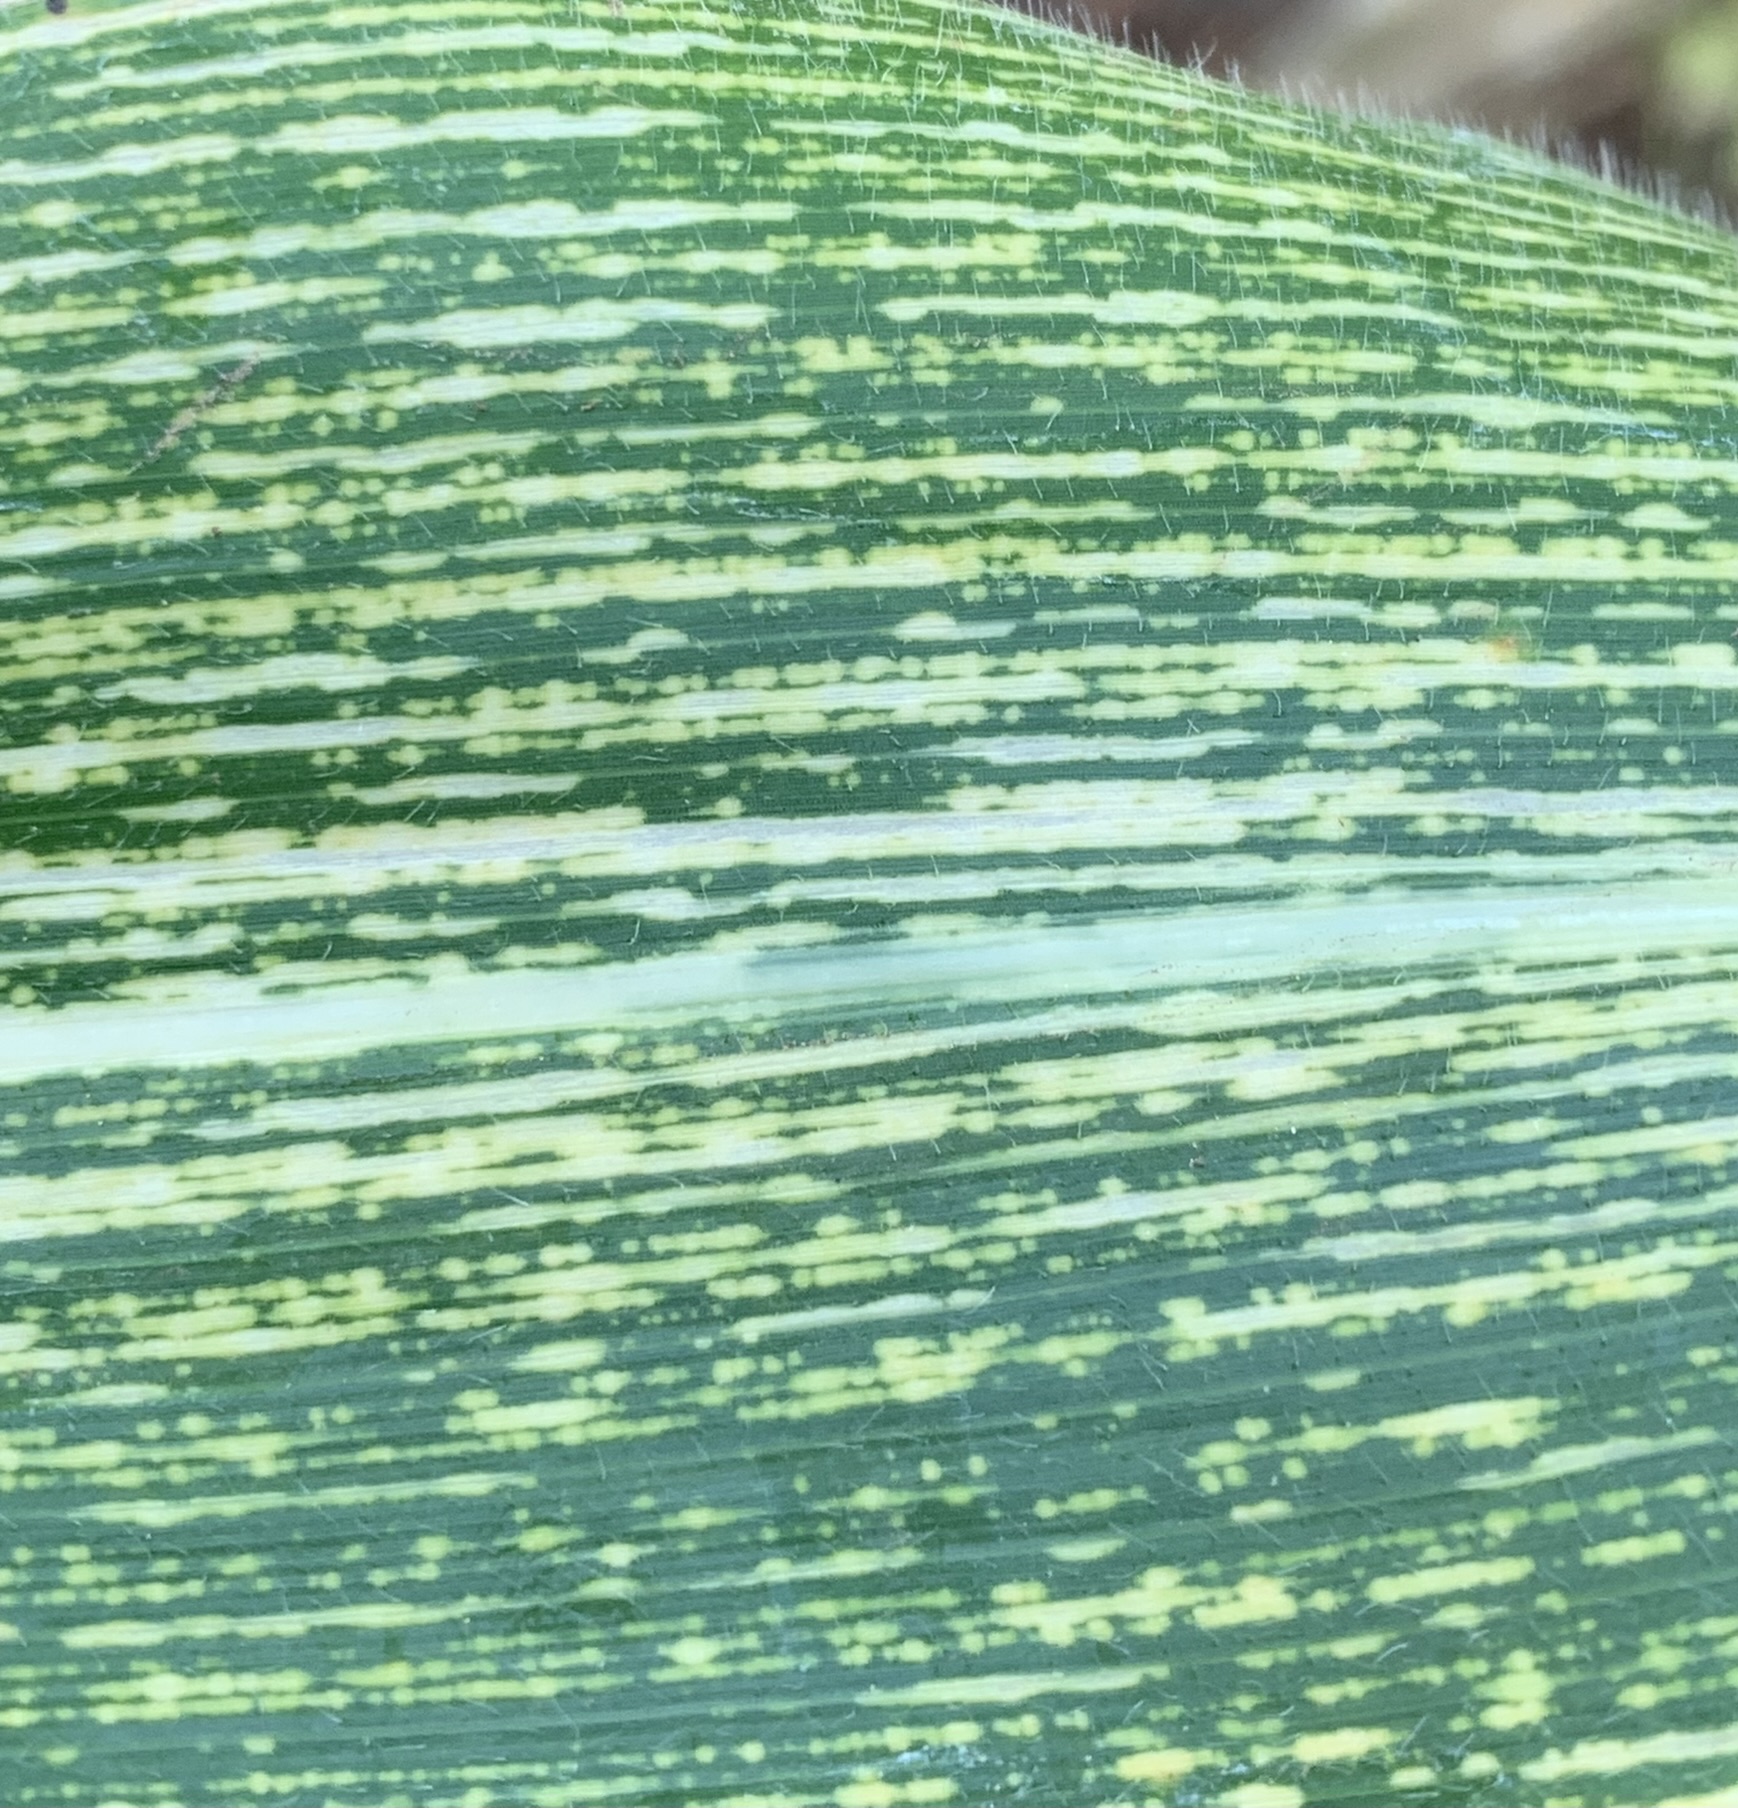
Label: MSV